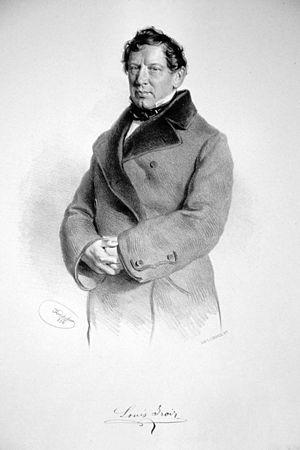
Alois Grois est un acteur et chanteur autrichien.